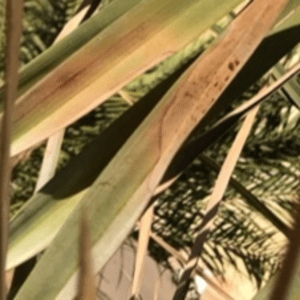
Label: Magnesium Deficiency